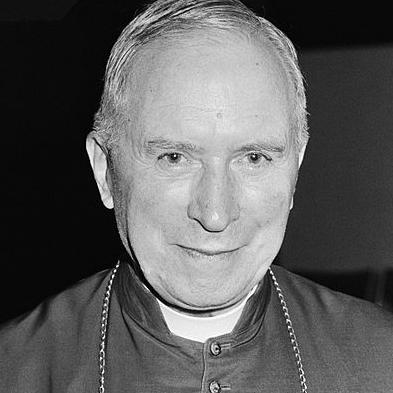
Age: 75